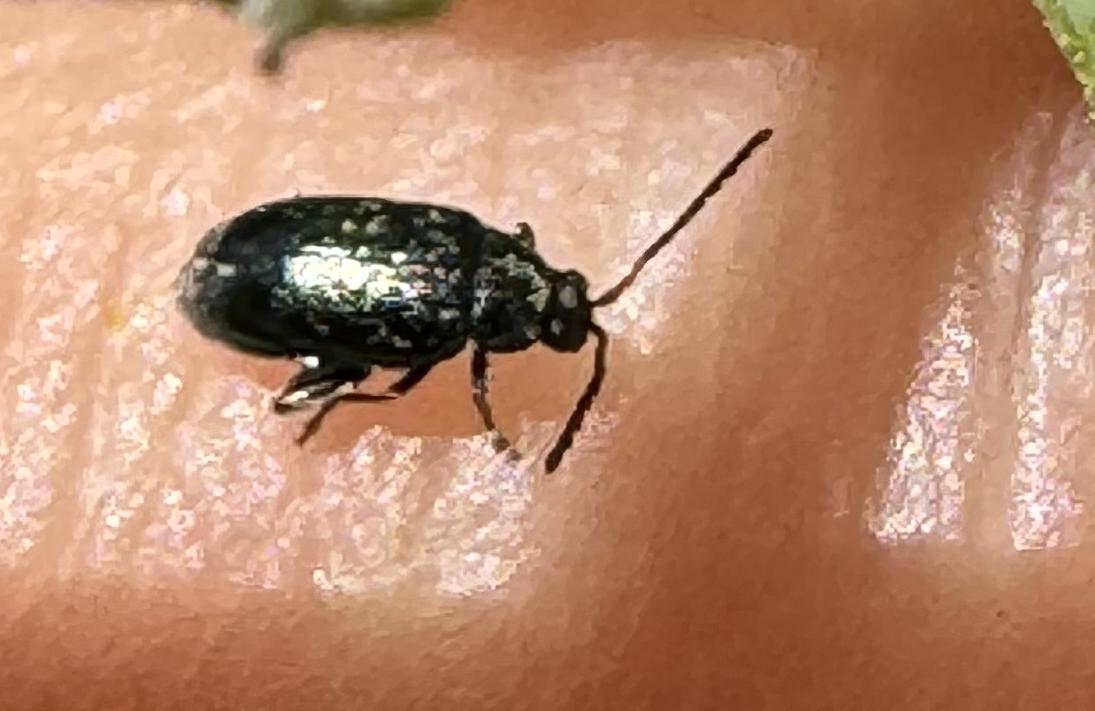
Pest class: crucifer_flea_beetle